Yateley

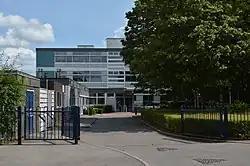
Yateley School

Following the closure and amalgamation of St Peter's Church of England Junior School and Yateley Infant School, a new primary school opened in September 2010. Named Cranford Park CE Primary School.